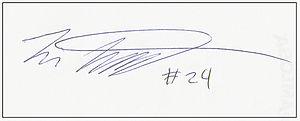
Jim Gottfridsson, né le 2 septembre 1992 à Ystad, est un handballeur suédois. Il évolue au poste de demi-centre au SG Flensburg-Handewitt depuis 2013 et en équipe nationale de Suède depuis 2012.